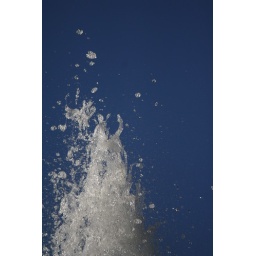
Just wanted to take the picture as the water falls. I like the shapes the water makes against the blue sky.